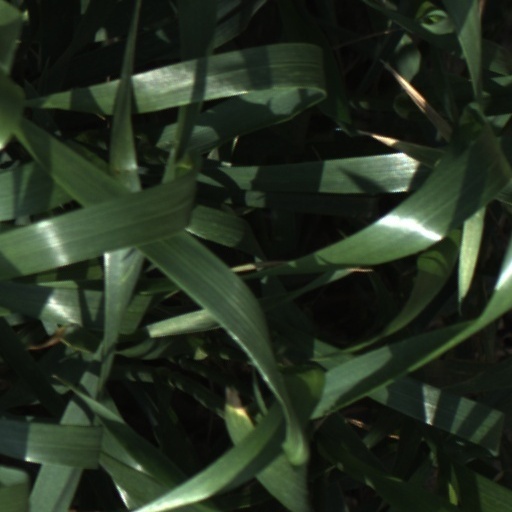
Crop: wheat